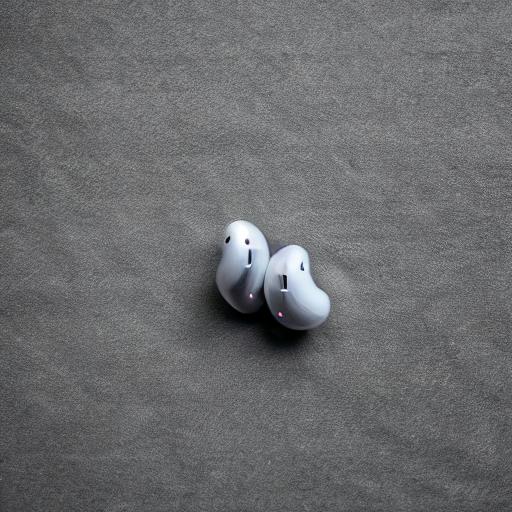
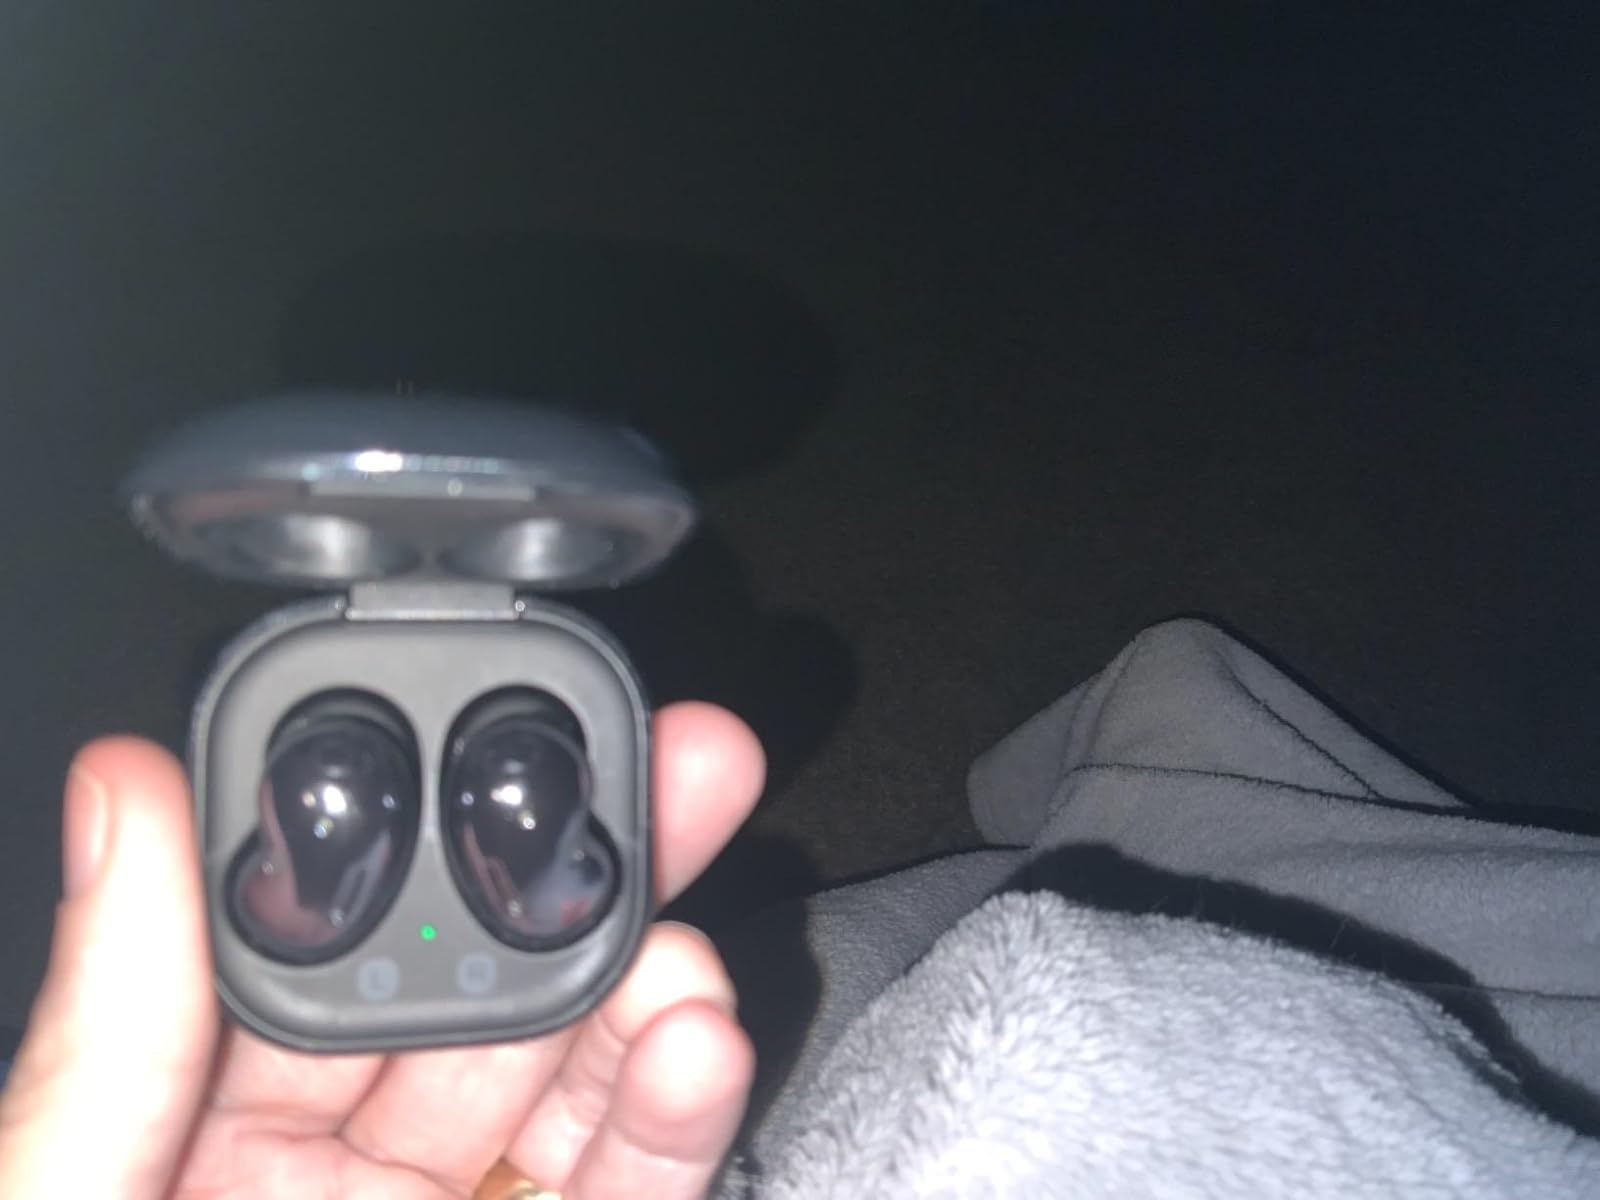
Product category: earbuds
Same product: no